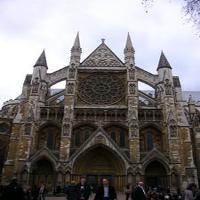
Weather: cloudy or overcast